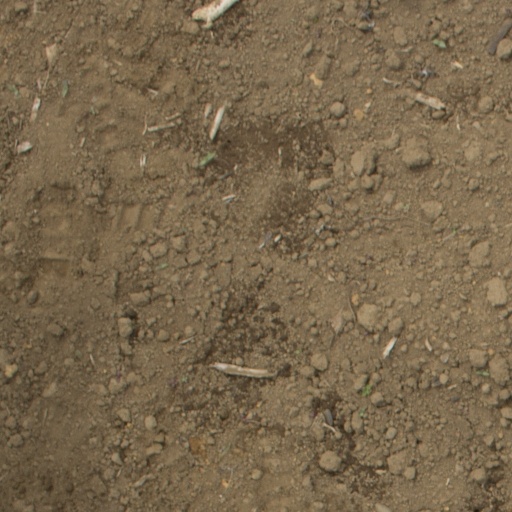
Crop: Jerusalem artichoke